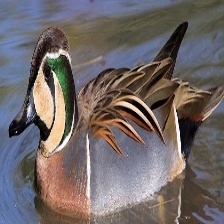
Species: BAIKAL TEAL
Scientific name: ANAS FORMOSA
ImageNet parent category: drake